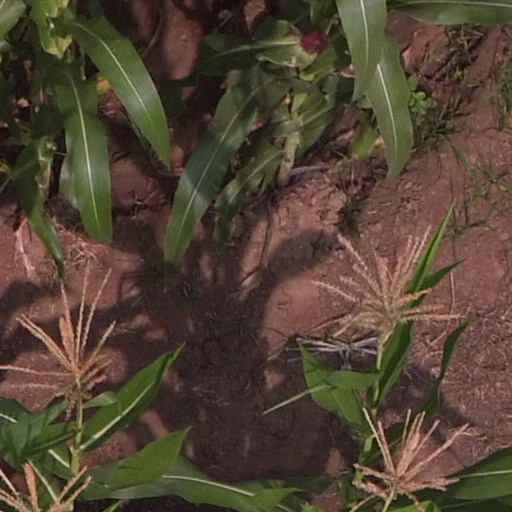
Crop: maize; corn